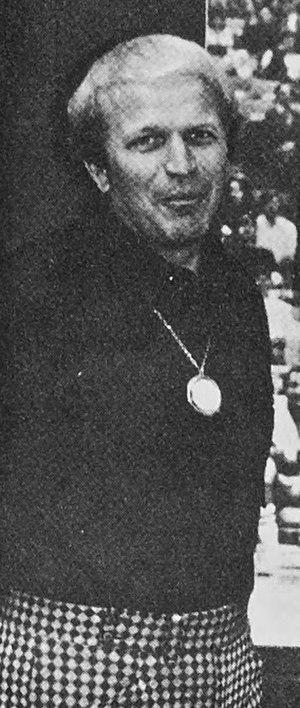
Lowell Fitzsimmons, plus connu sous le nom de "Cotton", était un entraîneur de basket-ball de NCAA et de National Basketball Association. Natif de Hannibal, Missouri, il commença à l'Université de Midwestern State à Wichita Falls, Texas. Il entraîna les Suns de Phoenix à trois reprises et est souvent crédité comme l'architecte des succès des Suns dans les années 1980 et au milieu des années 1990.